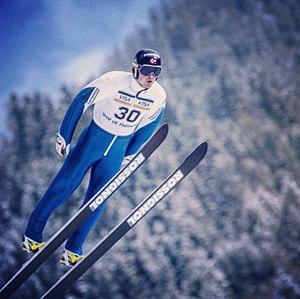
Fred Børre Lundberg, né le 25 décembre 1969 à Hammerfest, est un ancien spécialiste norvégien du combiné nordique.